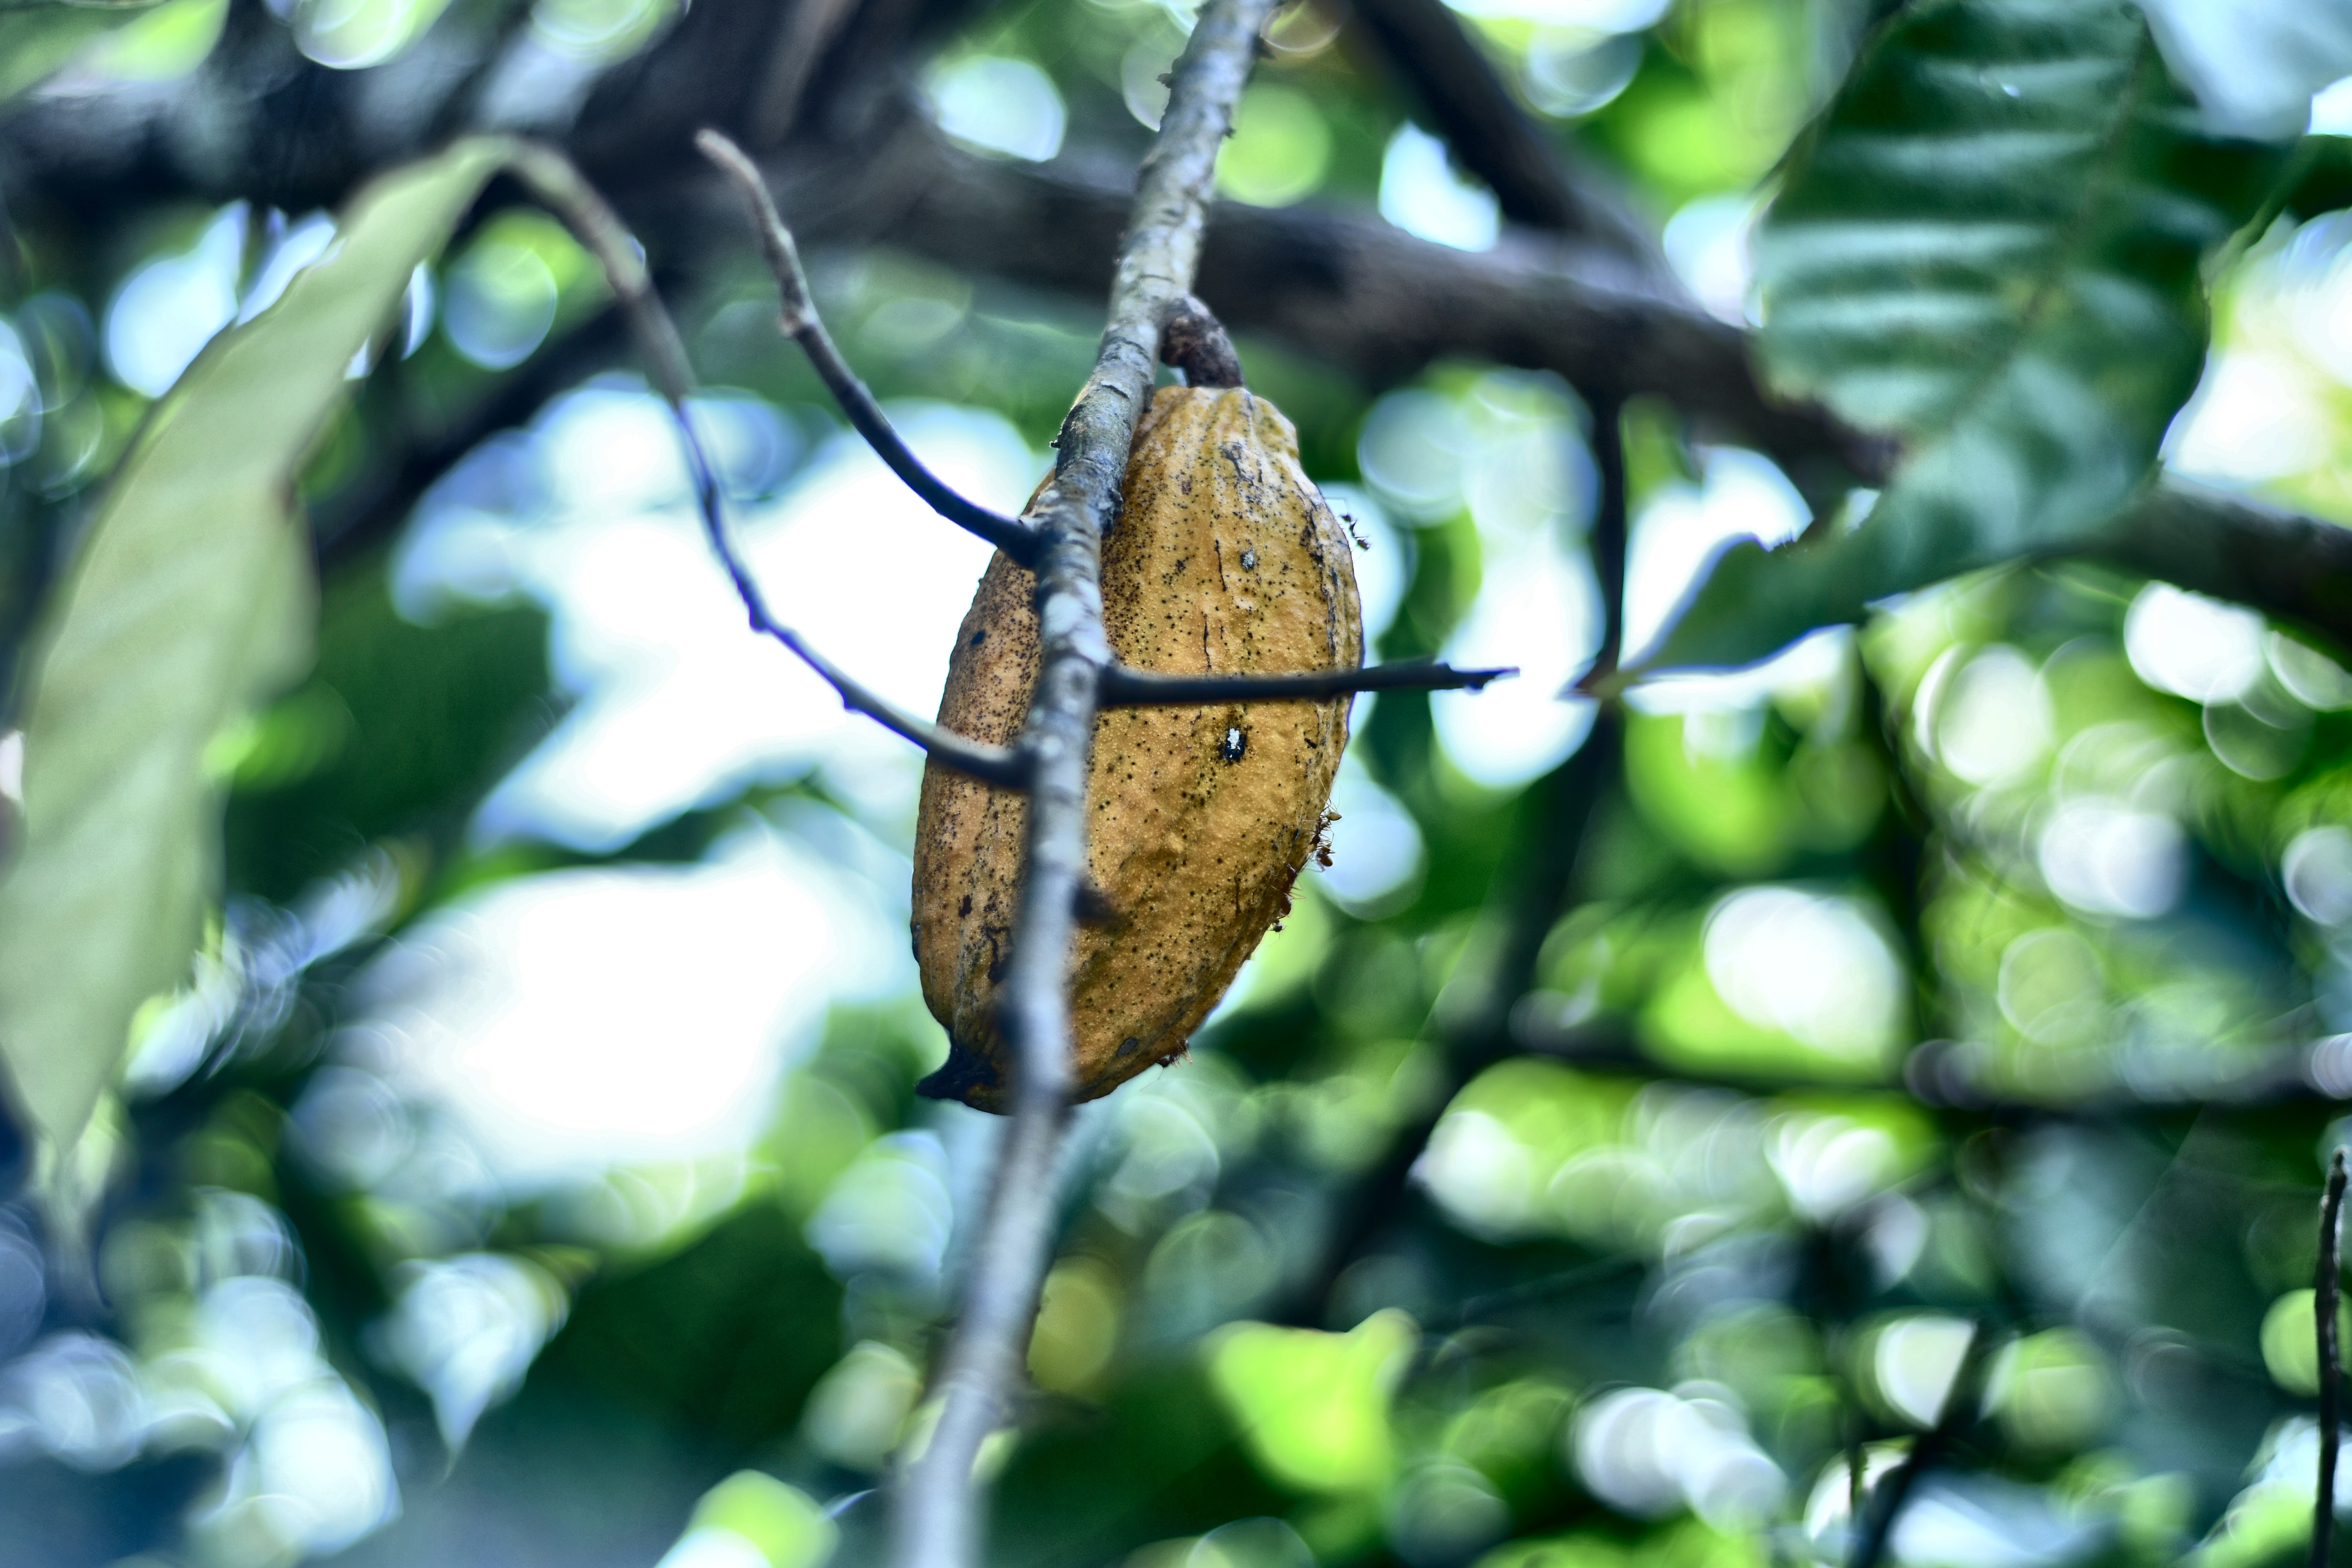
Maturity: mature
Variety: Angoleta